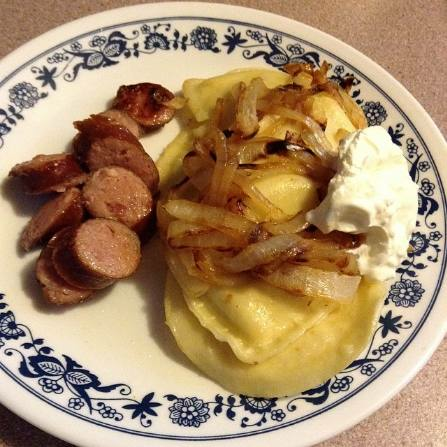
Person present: No